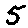
Label: 5